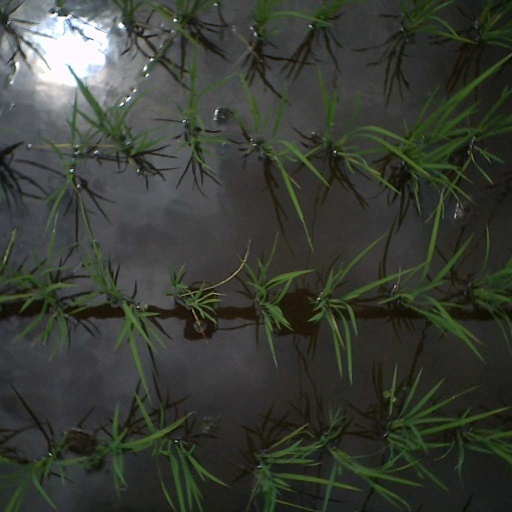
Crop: rice